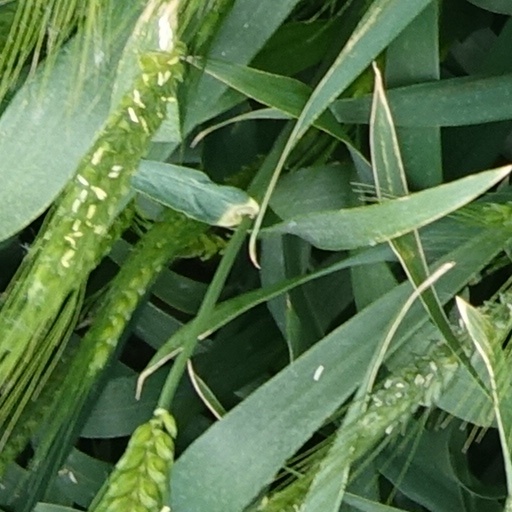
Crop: wheat